University of Flensburg

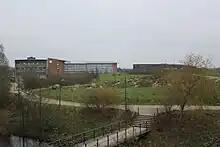
University of Flensburg

In the winter semester 2006/2007, the university received around 4,200 applications for places, but in the winter semester of the previous academic year the number was only 2,566. At the top of the applications in the winter semester 2006/2007 was the B.A. course in Teaching Science, 1977 applicants, followed by the B.A. course in International Management with 547 candidates. The B.A. course in Science of the Communication and Teaching is discontinued. The B.A. course in Teaching Science and B.A. course in International Management have since been the only undergraduate programmes that the university offers.